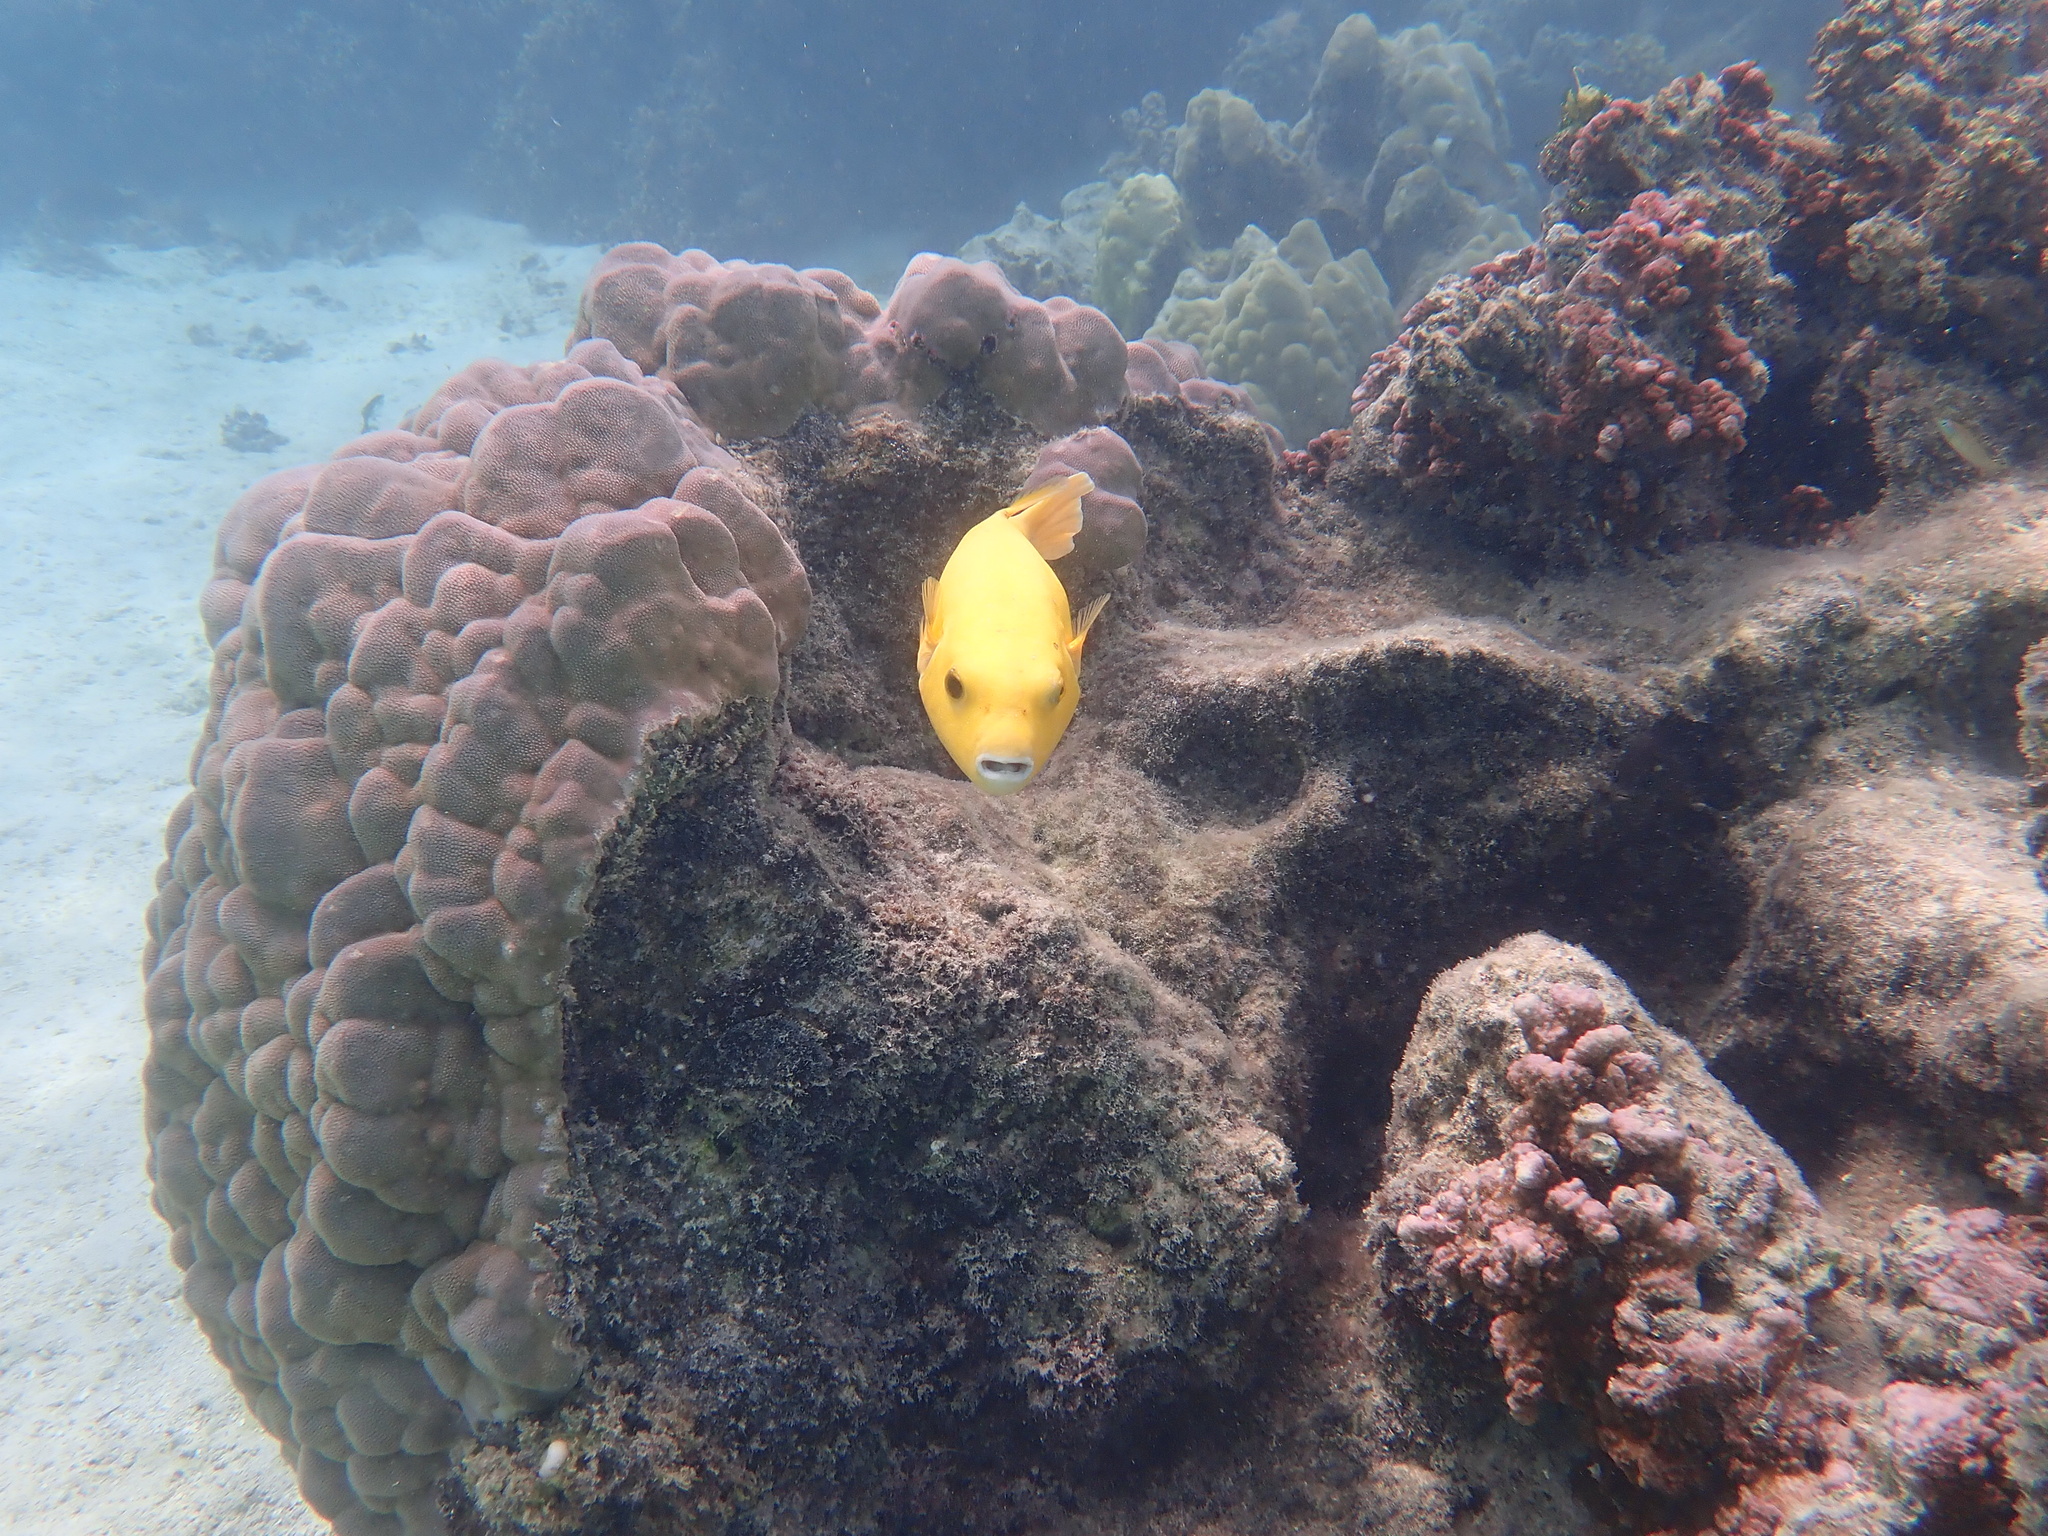
Arothron meleagris (Guineafowl Puffer)